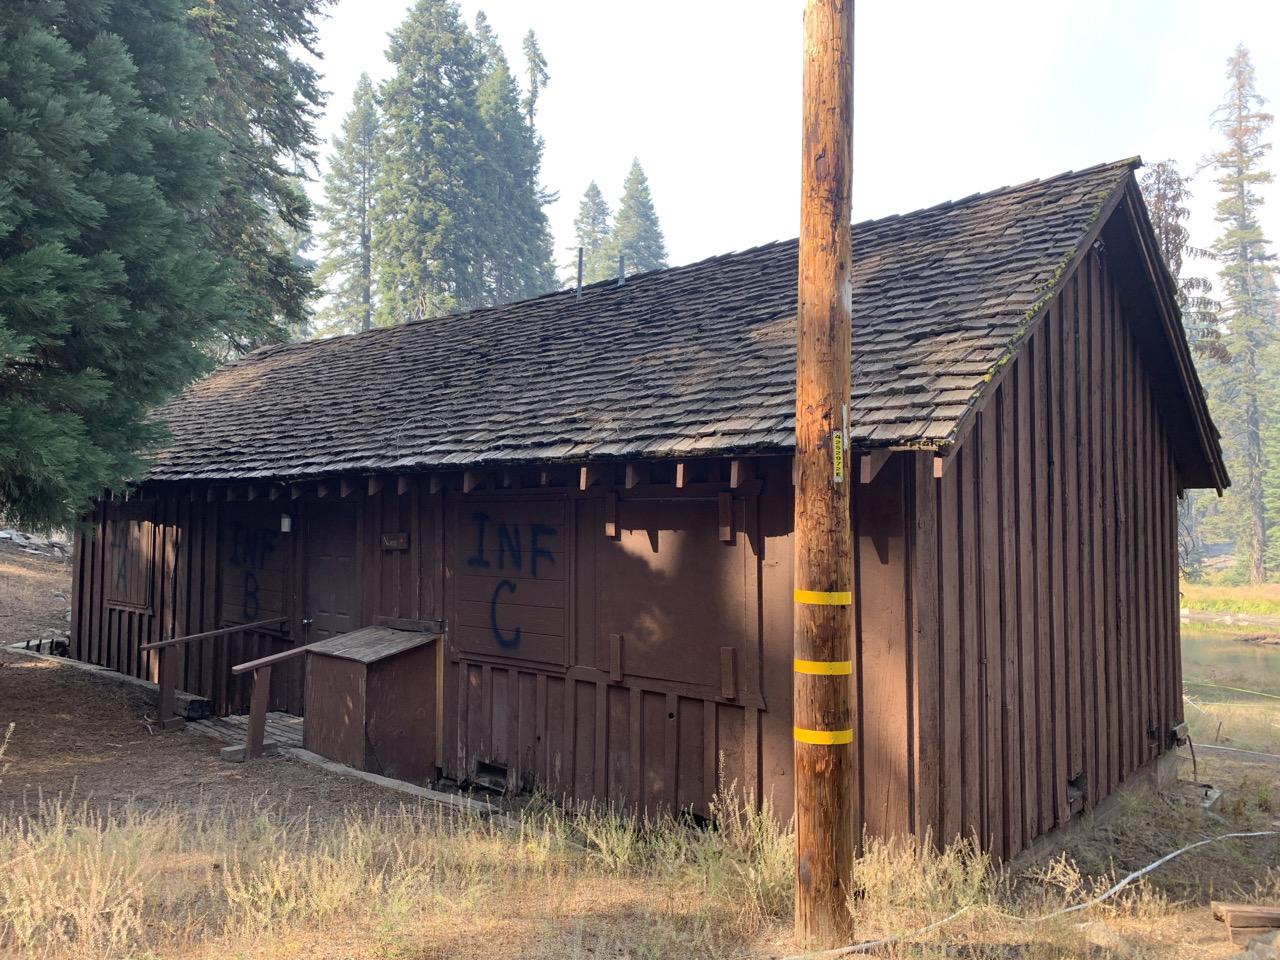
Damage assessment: no_damage